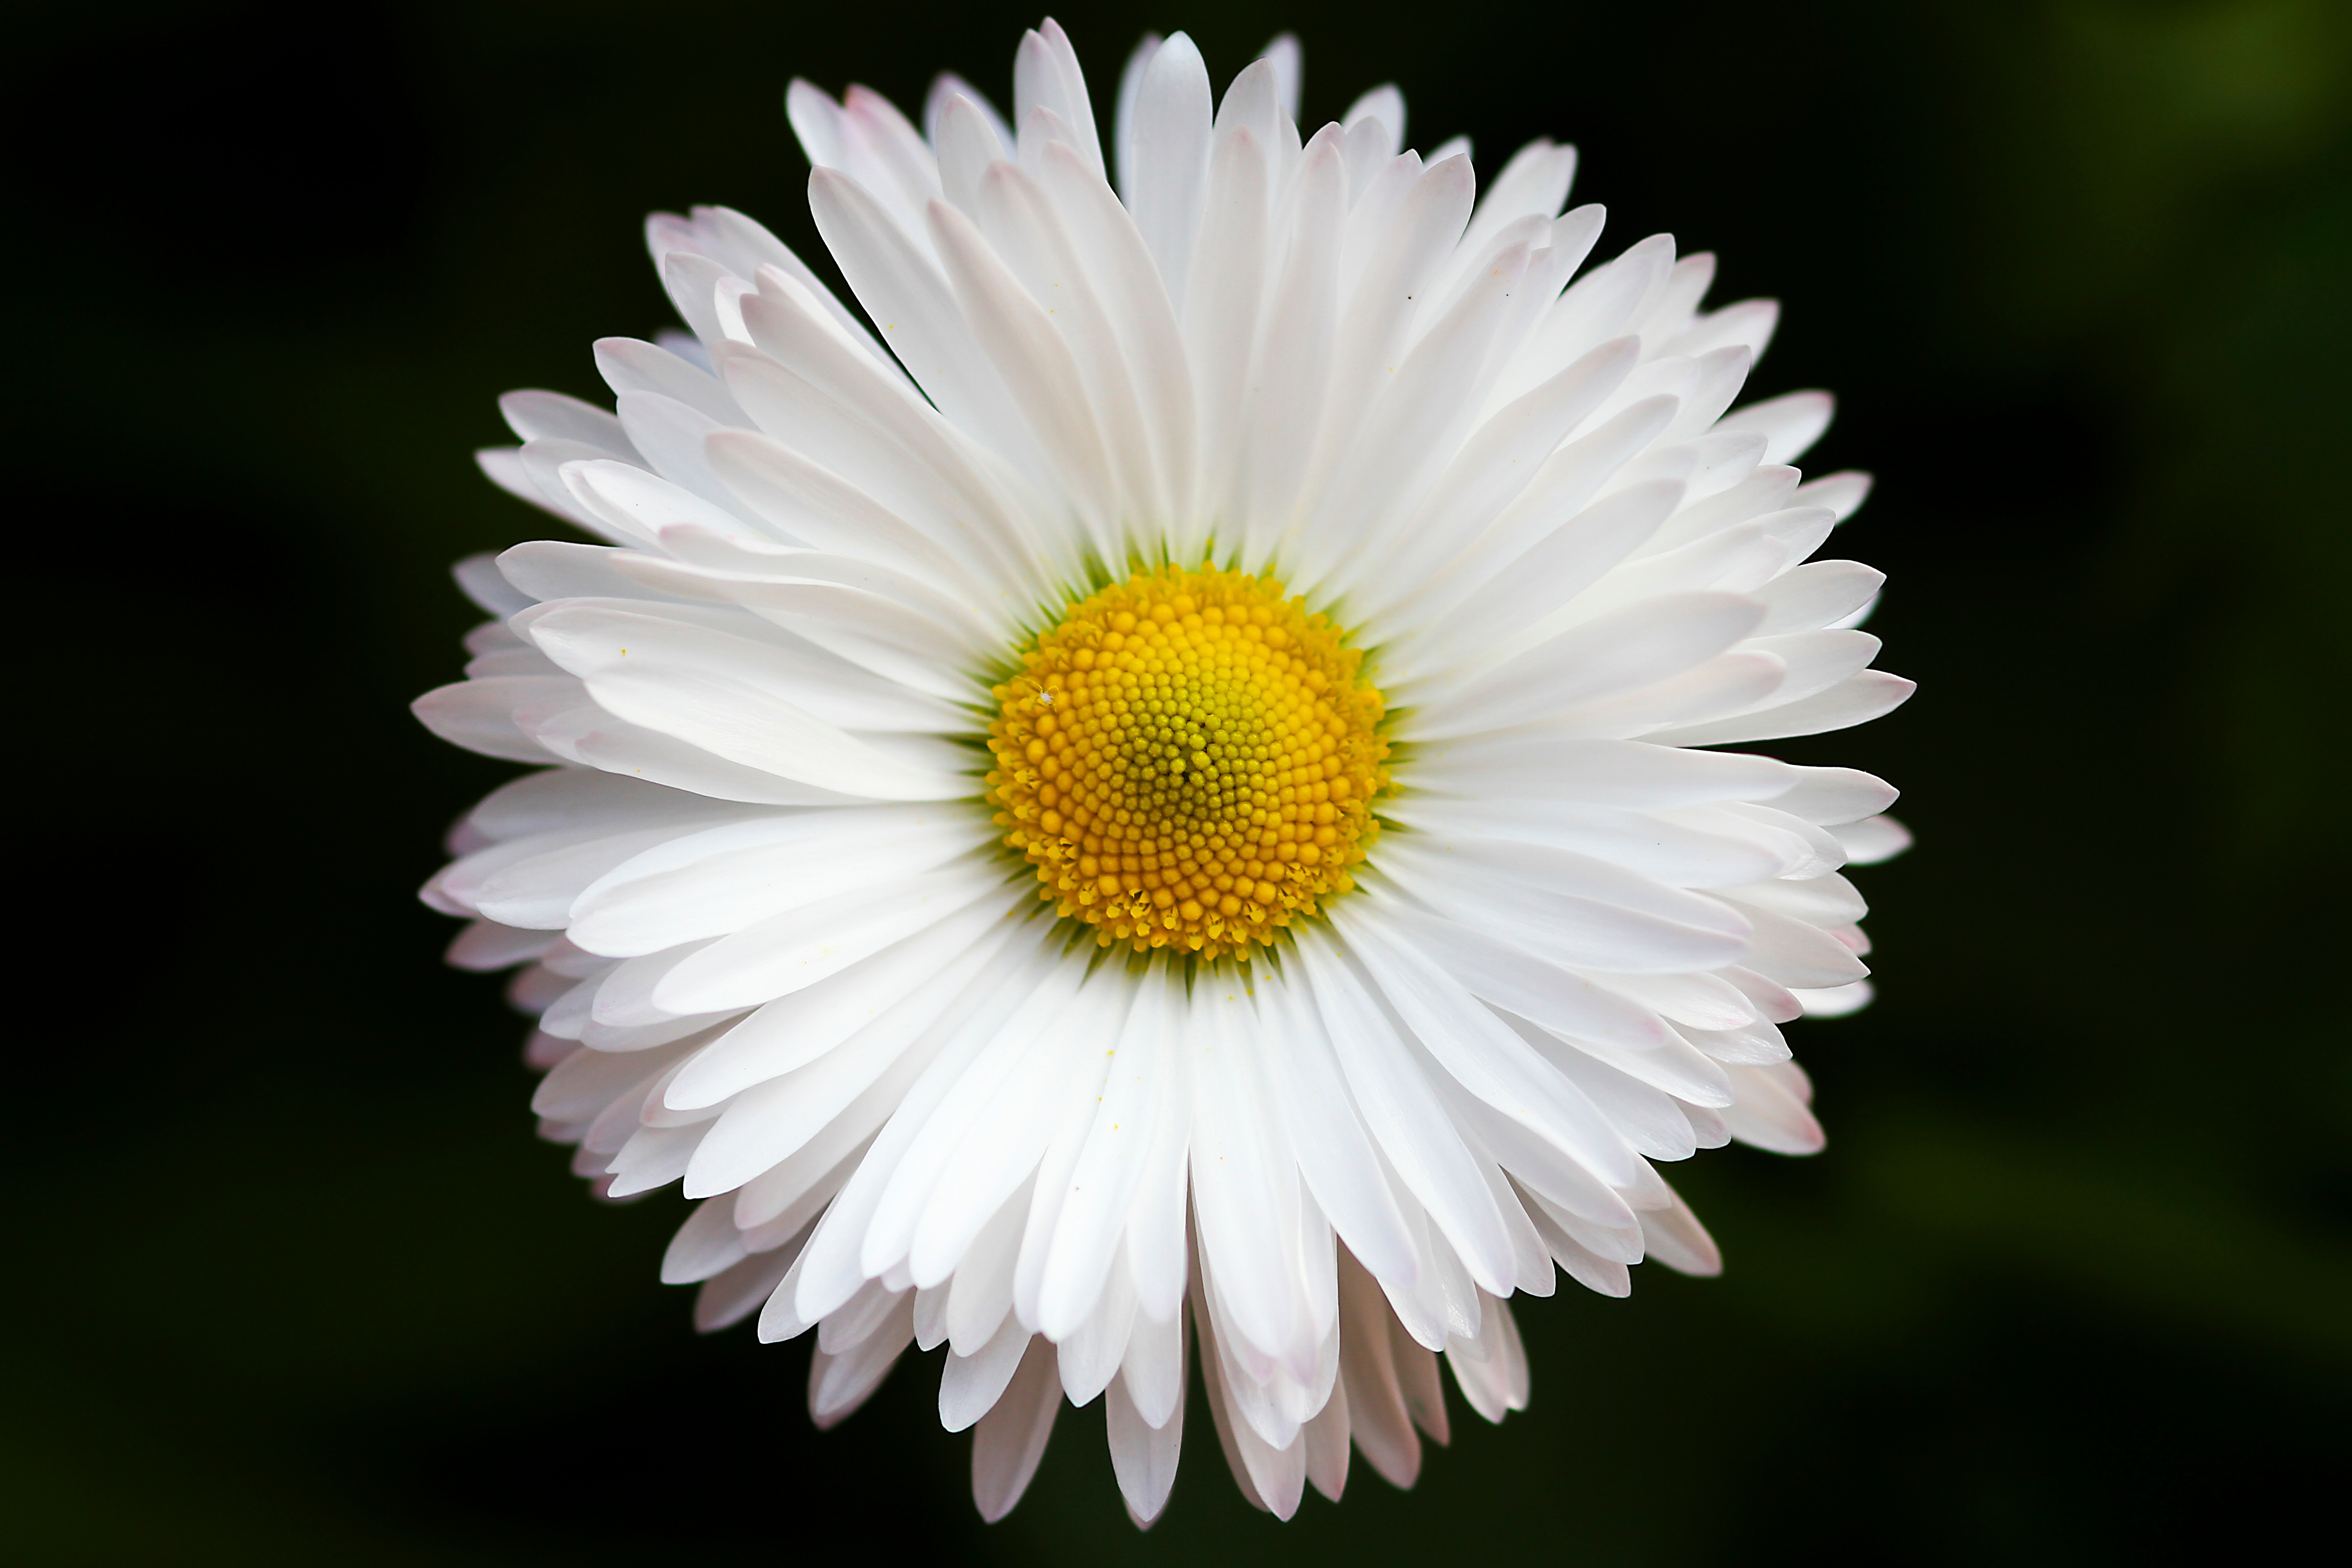
black and white, plant, white, photography, flower, petal, daisy, botany, yellow, flora, wildflower, close up, gerbera, macro photography, flowering plant, daisy family, oxeye daisy, plant stem, land plant, chamaemelum nobile, marguerite daisy